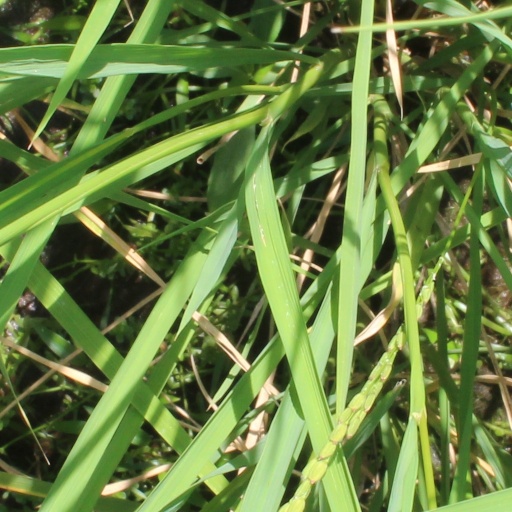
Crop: rice